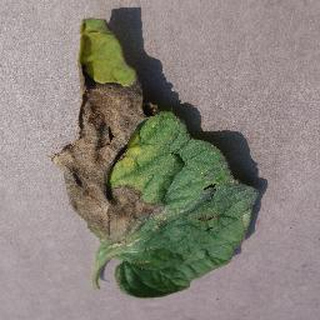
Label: tomato_late_blight